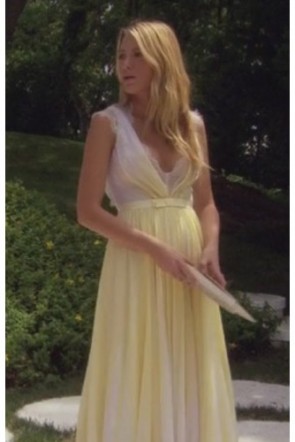
Gender: women